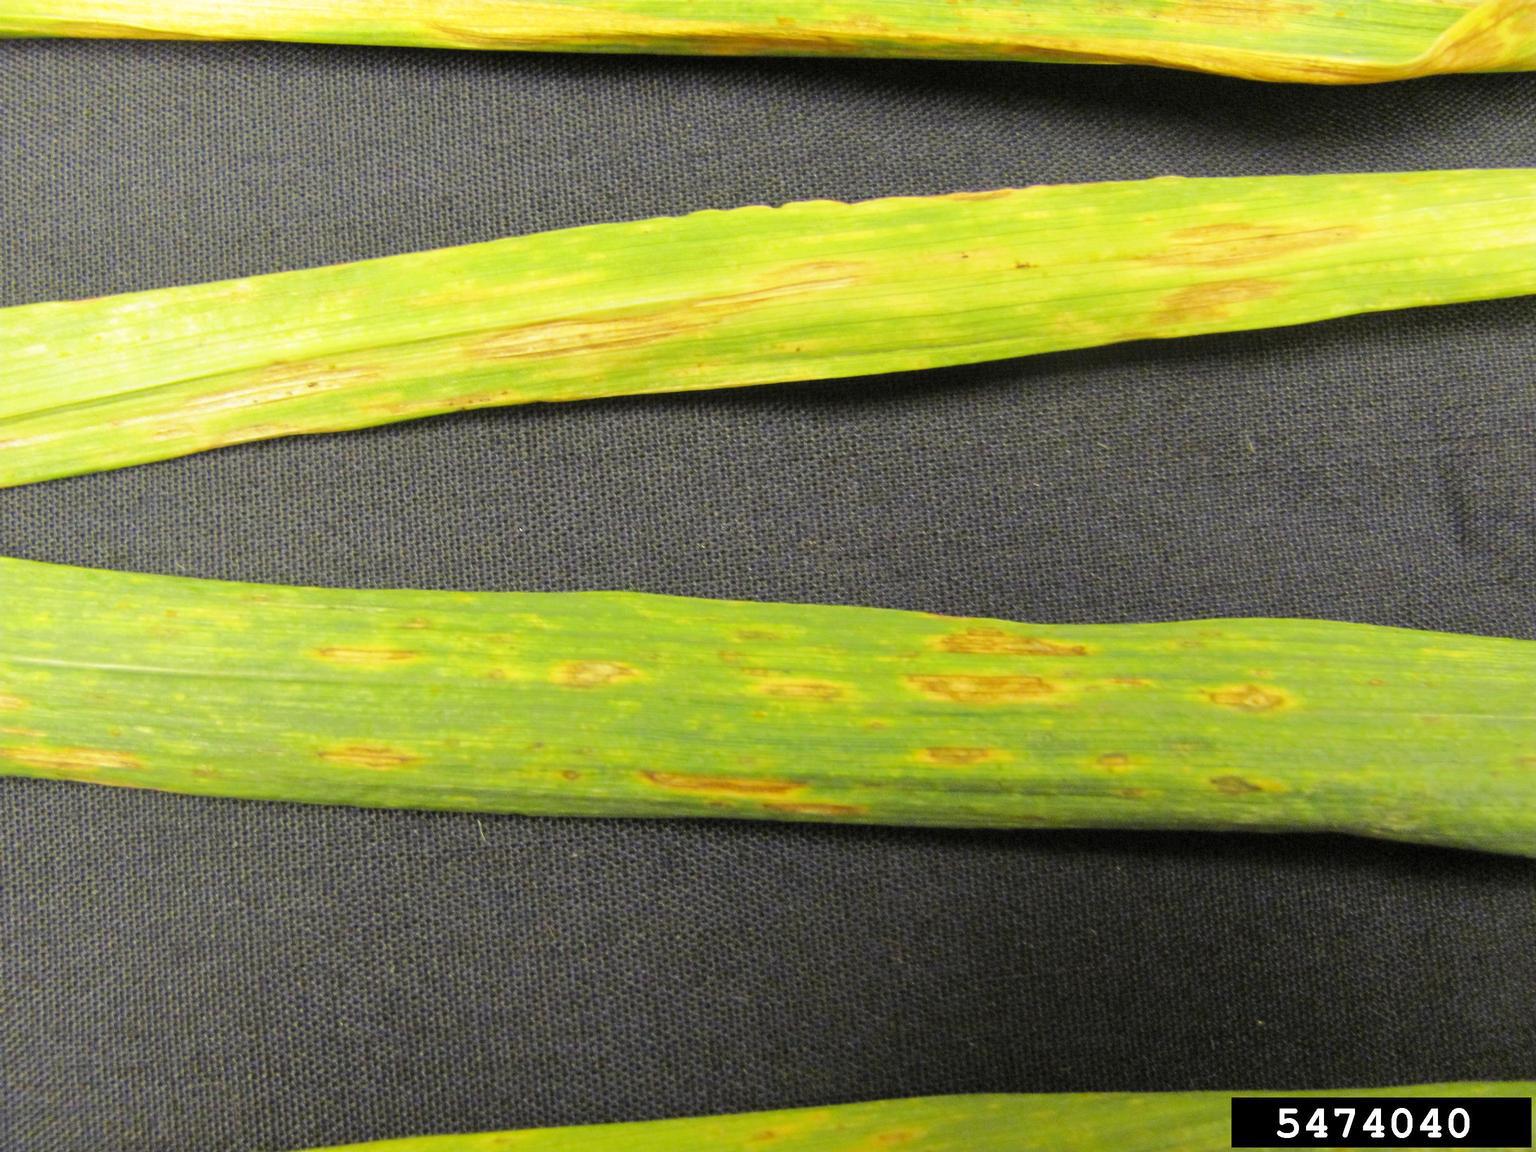
Plant: Wheat
Disease: wheat septoria blotch